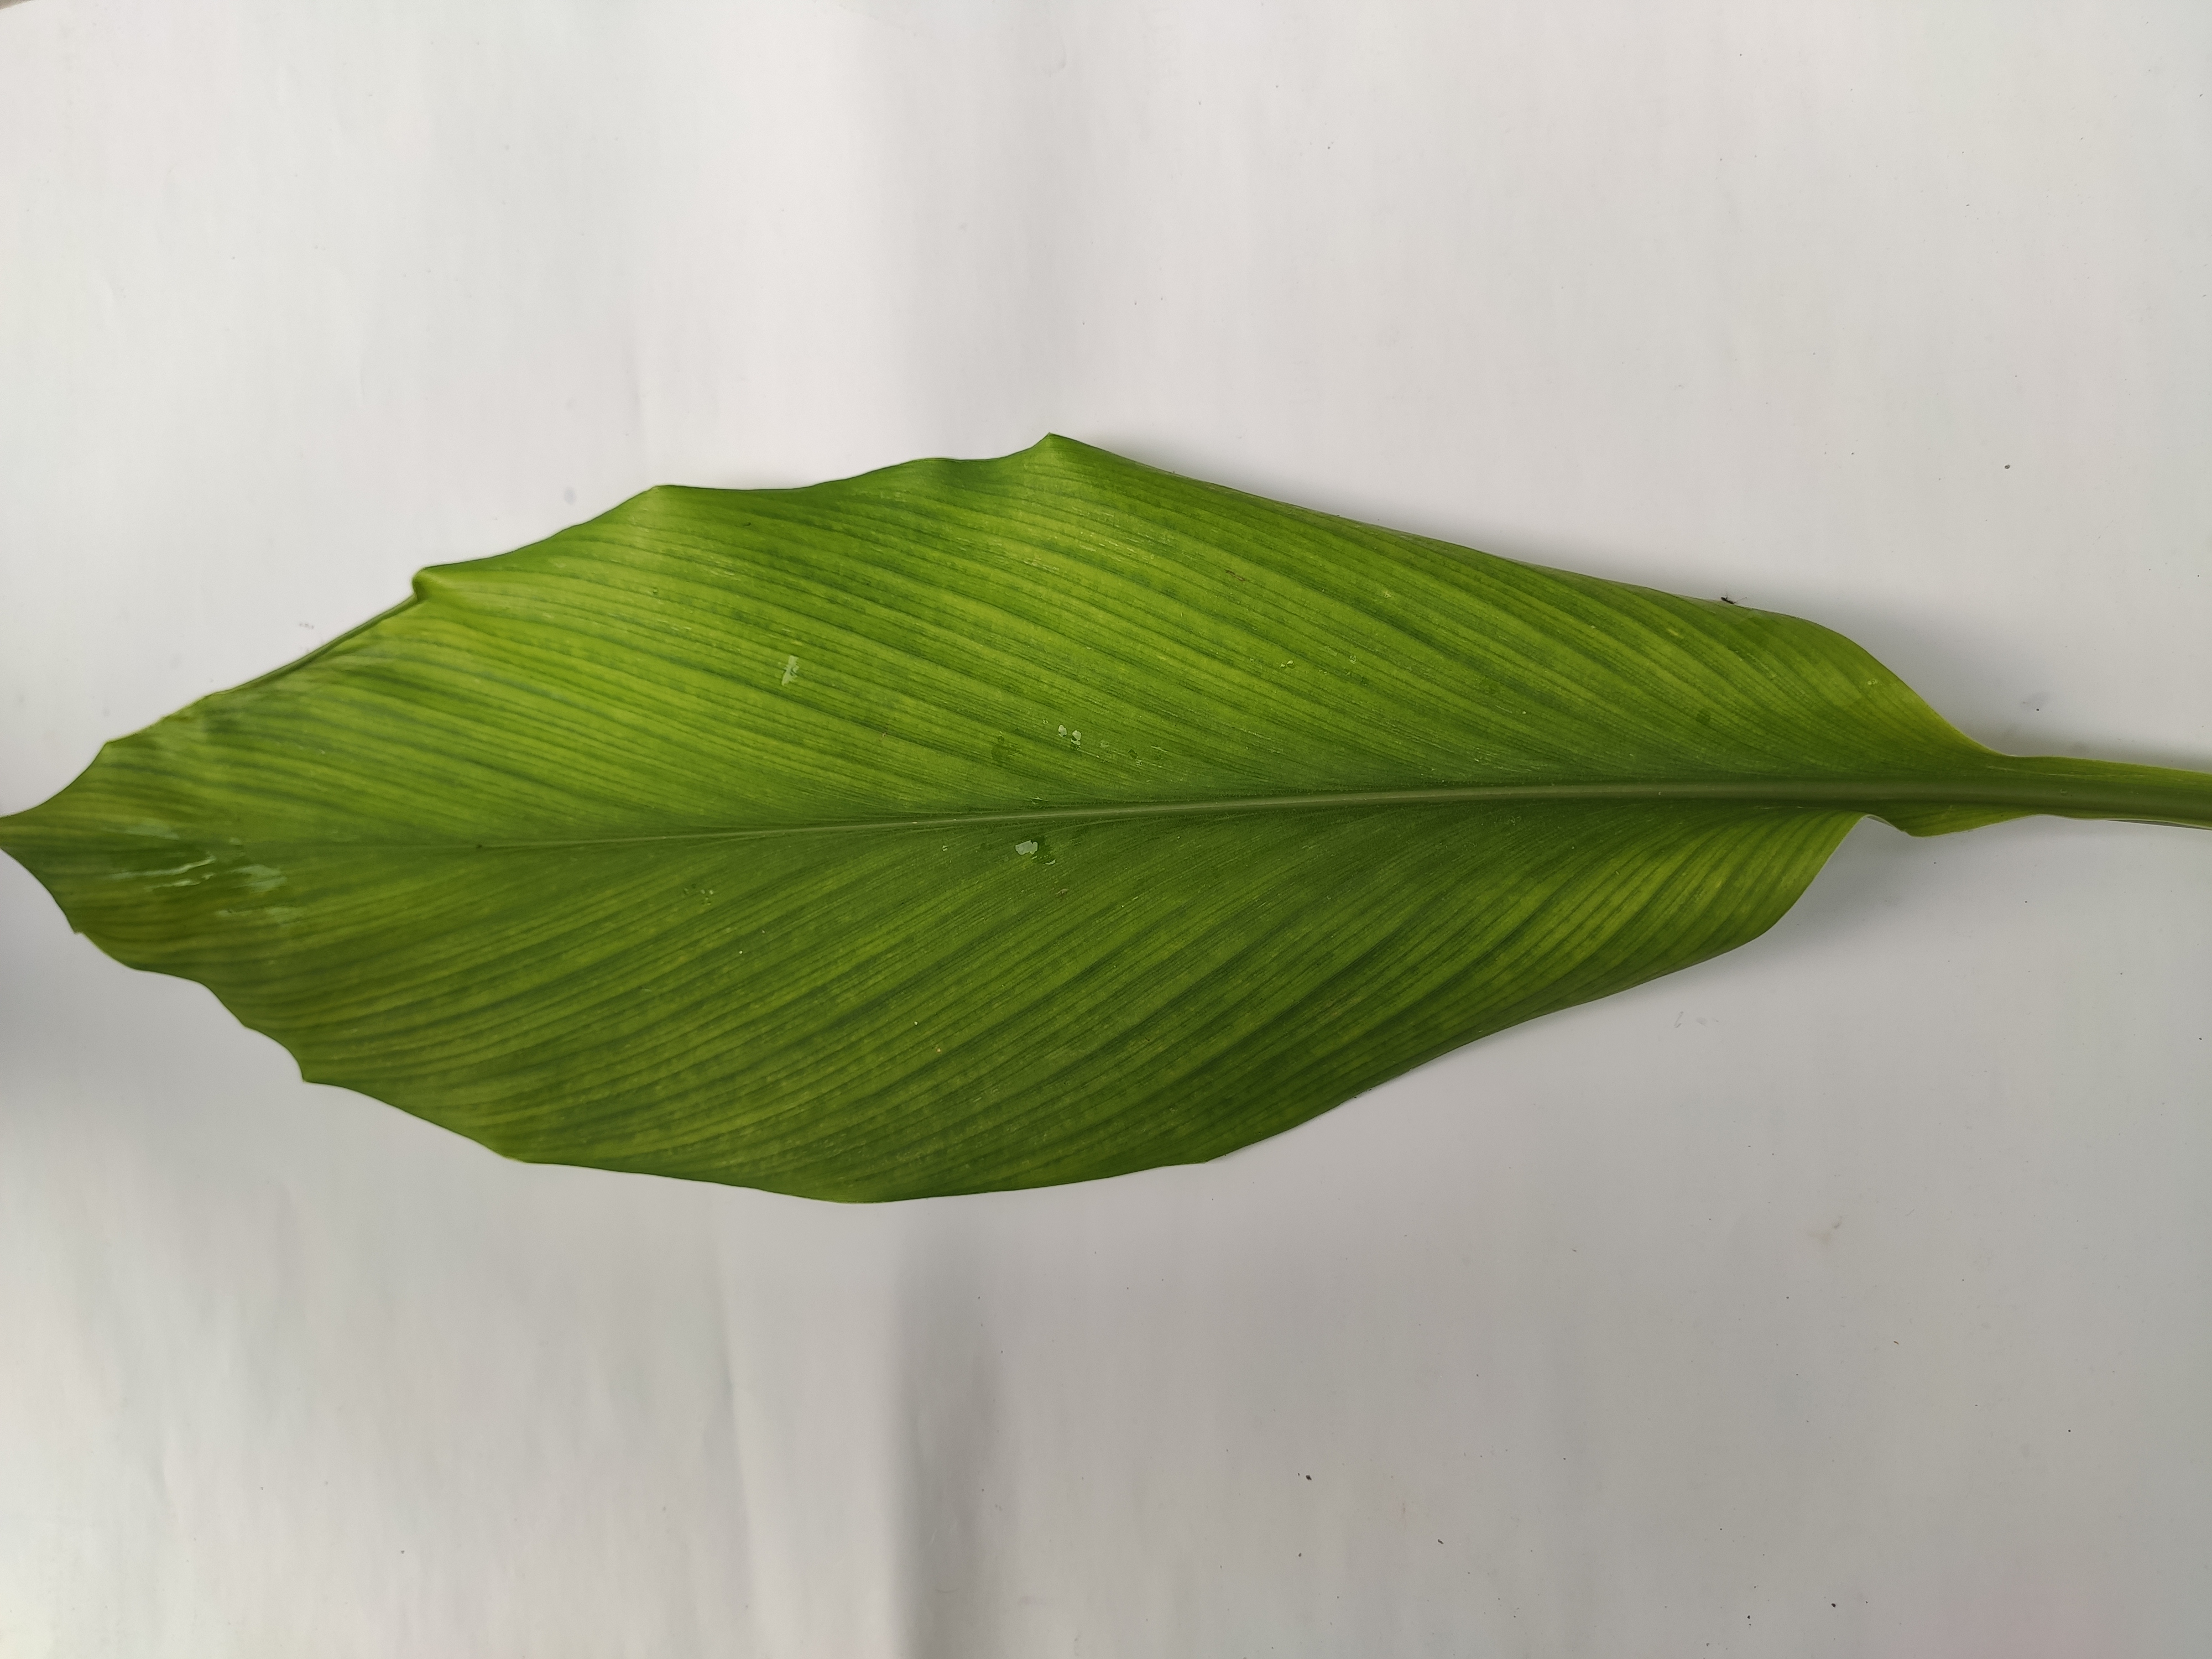
Label: Healthy_Leaf